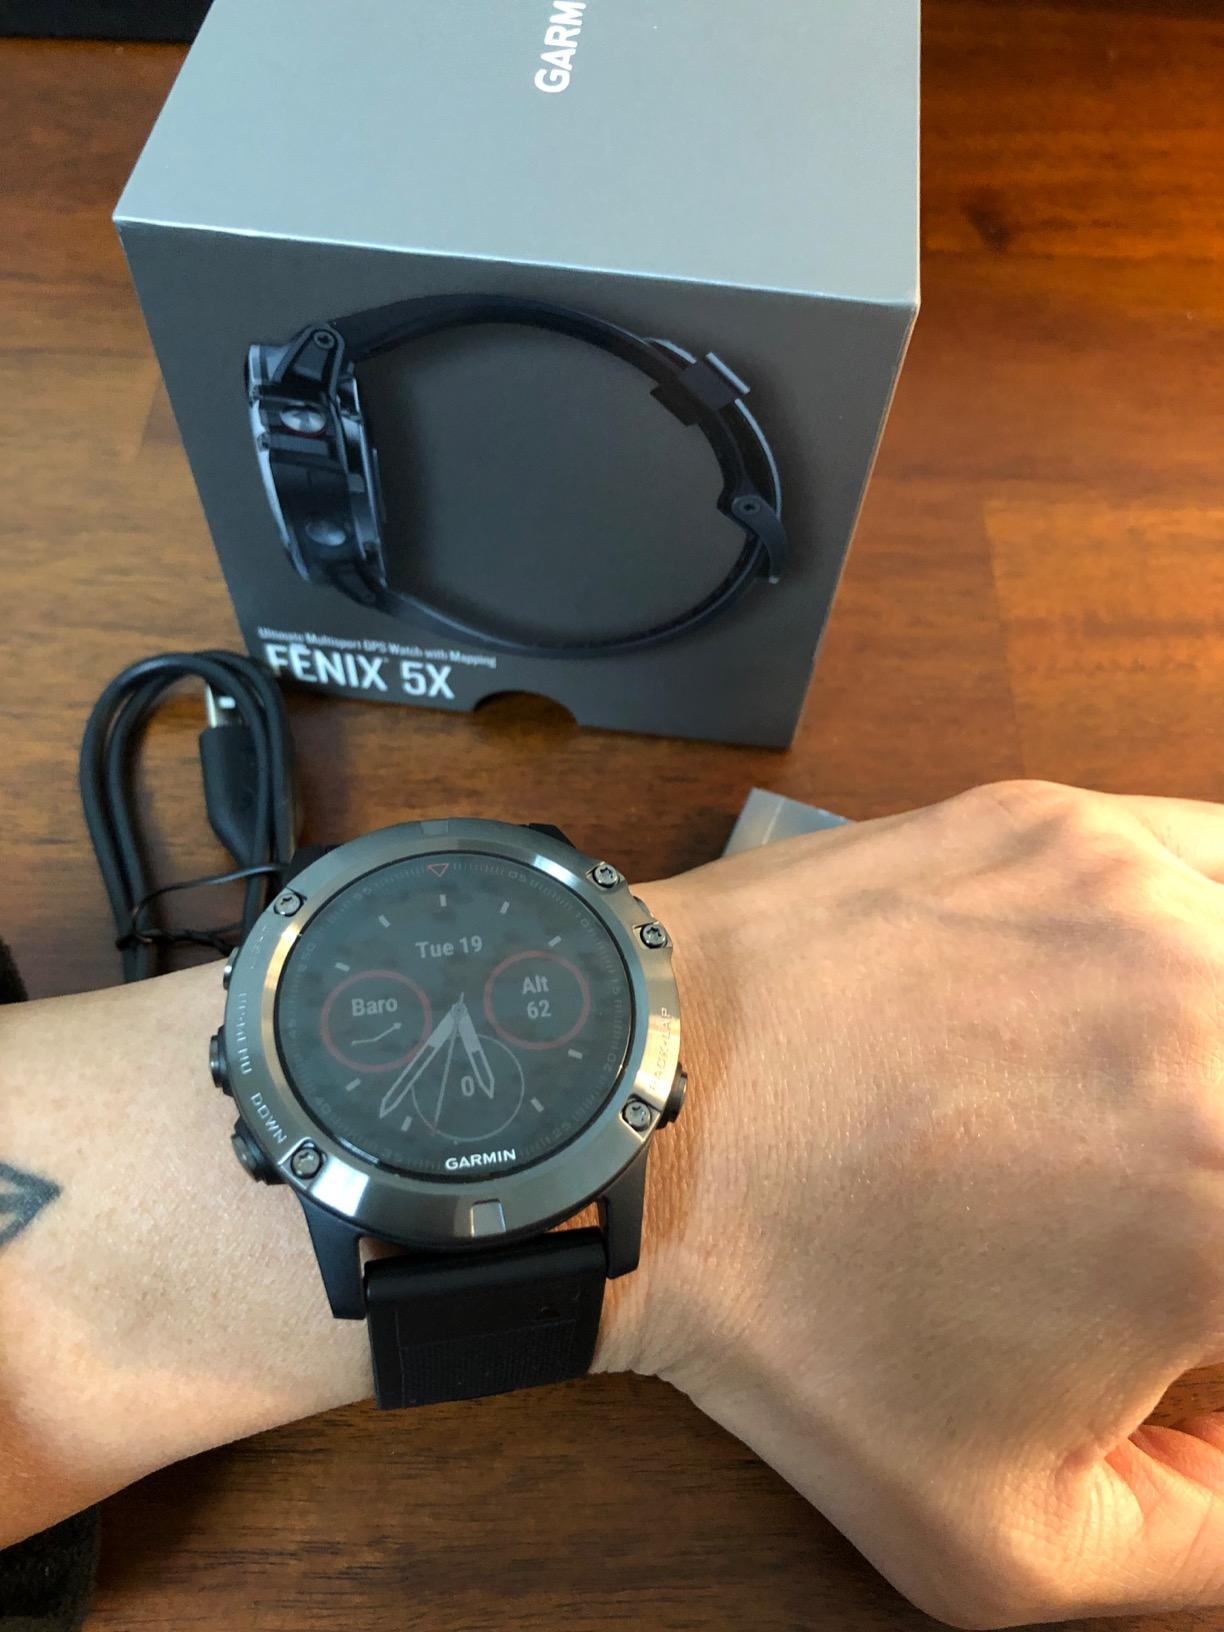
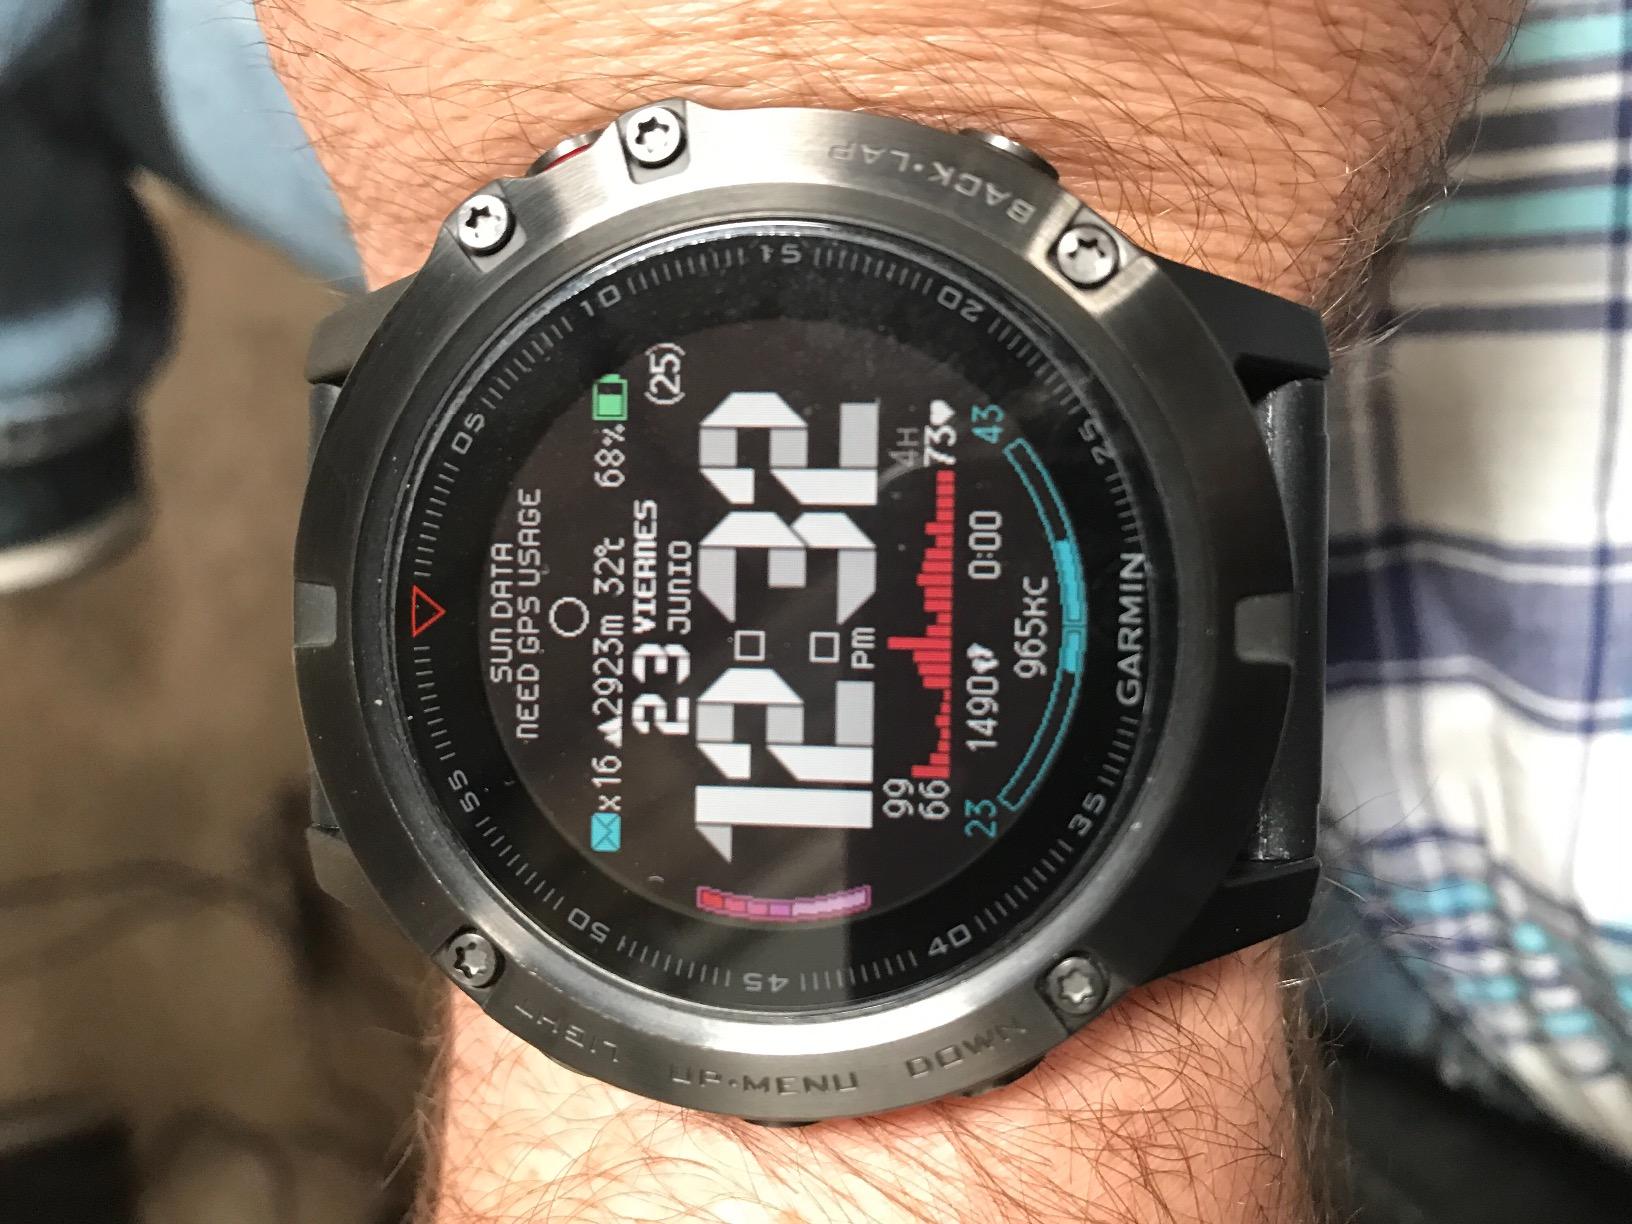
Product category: smartwatch
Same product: yes